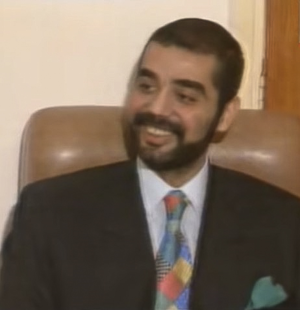
Oudaï Saddam Hussein al-Tikriti, né le 18 juin 1964 à Bagdad en Irak mort le 22 juillet 2003 à Mossoul, est le fils aîné de Saddam Hussein et de sa première femme, Sajida Talfah. Il a été longtemps présenté comme dauphin de son père, assumant des responsabilités importantes au sein du régime irakien. Son comportement erratique et ses relations troublées tant avec son père qu'avec son frère cadet Qoussaï Hussein ont souvent été relatés dans la presse occidentale. De multiples témoignages l’accusent d'actes de tortures et de viols dans l’exercice de ses fonctions.